Glenola Rose

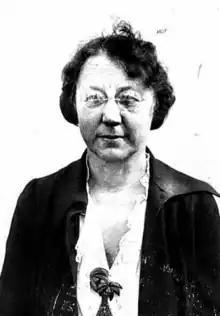
Glenola Behling Rose, from a Brazilian immigration card in 1948

Glenola Emily Behling Rose (March 6, 1891 – June 20, 1970) was an American chemist known for her work during the 1920s and 1930s on women's employment in chemistry. She ran the Women's Service Committee of the American Chemical Society, which she co-founded in 1926.